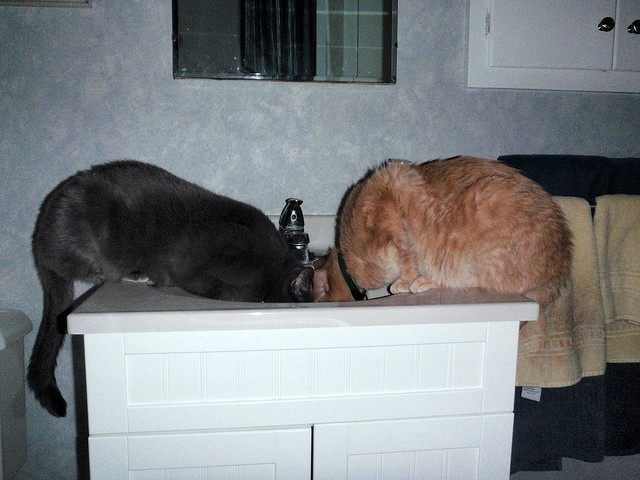
Two cats sticking their heads in a sink
Two cats have their heads down in the sink taking a drink.
An orange and grey cat licking water from a sink.
Two cats drinking water out of a bathroom sink.
Two cat sitting on the edged of a sink leaning into it and drinking.